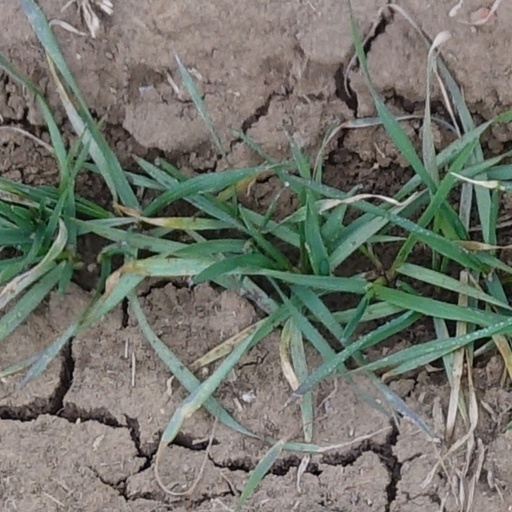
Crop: wheat